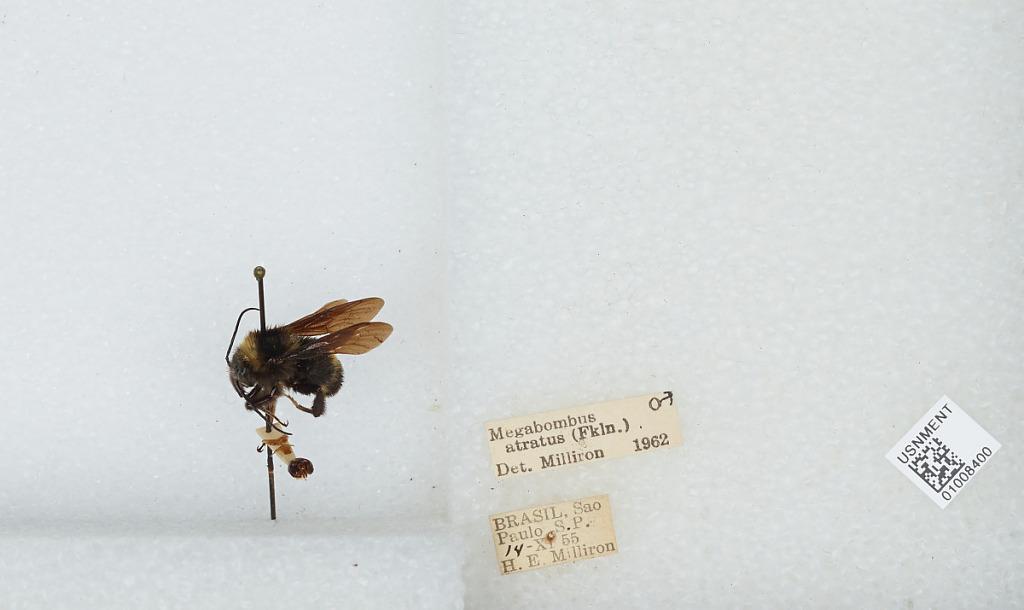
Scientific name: Bombus (Fervidobombus) atratus Franklin
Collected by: H. Milliron
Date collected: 1955-11-14
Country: Brazil
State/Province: Sao Paulo
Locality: Sao Paulo
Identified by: Milliron